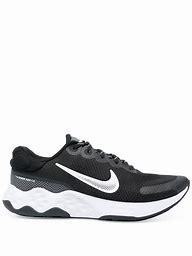
Brand: Nike
Model: Renew Ride 3